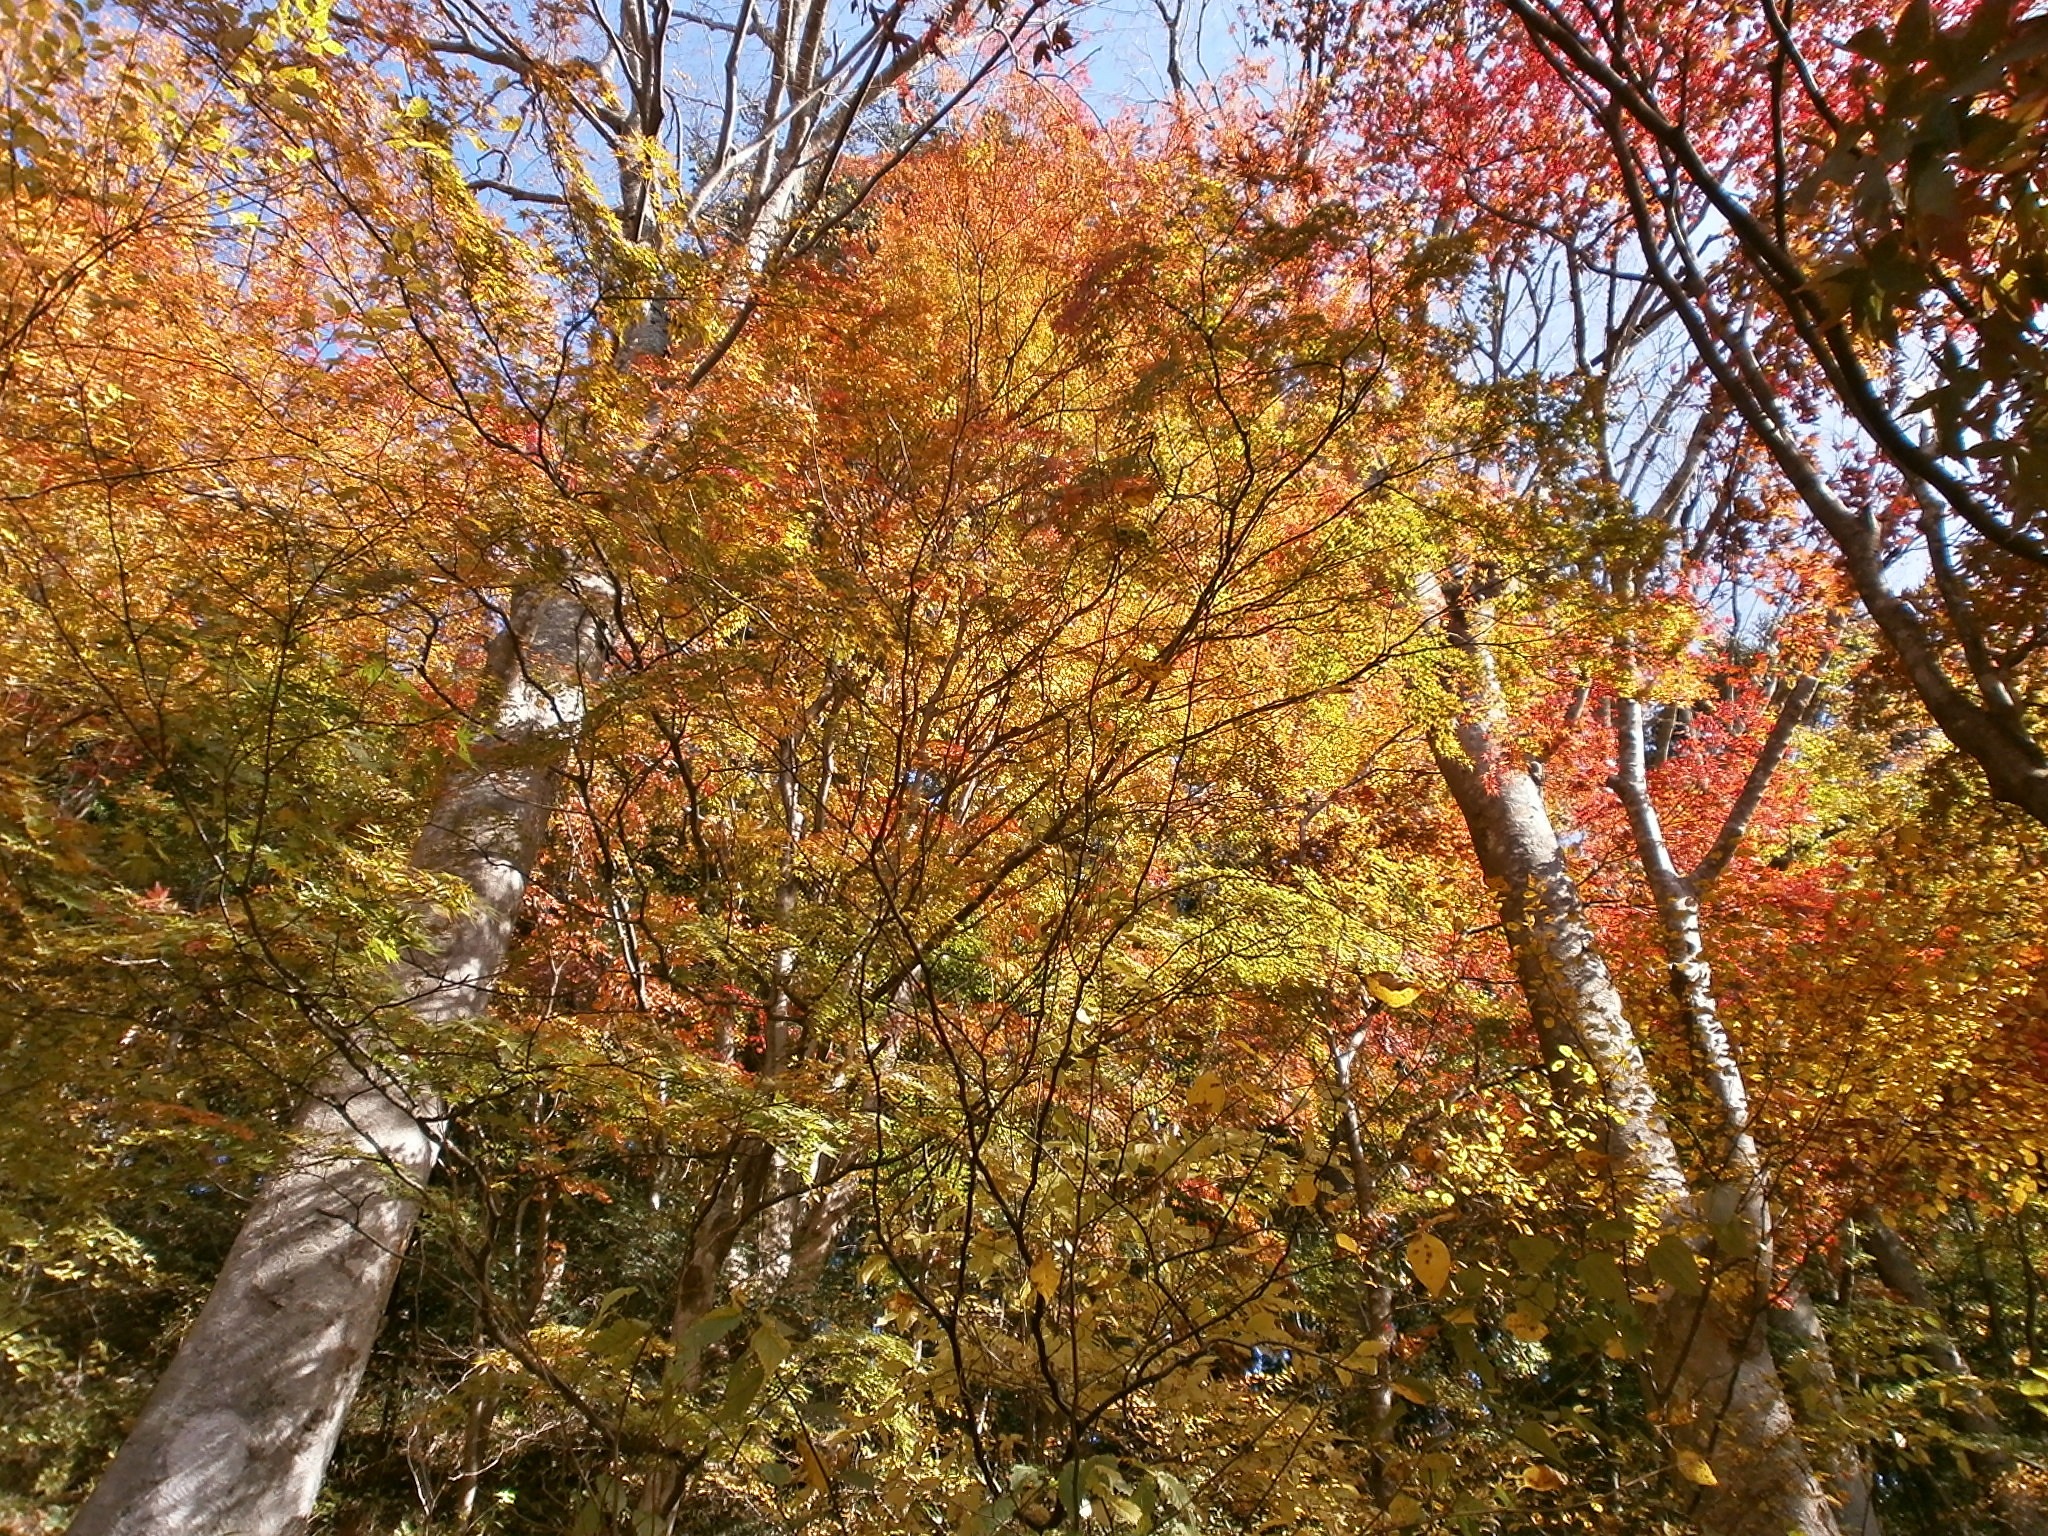
tree, forest, branch, plant, sunlight, leaf, autumn, colorful, season, woods, deciduous, grove, woodland, habitat, ecosystem, autumnal leaves, arboretum, flowering plant, natural environment, woody plant, temperate broadleaf and mixed forest, land plant